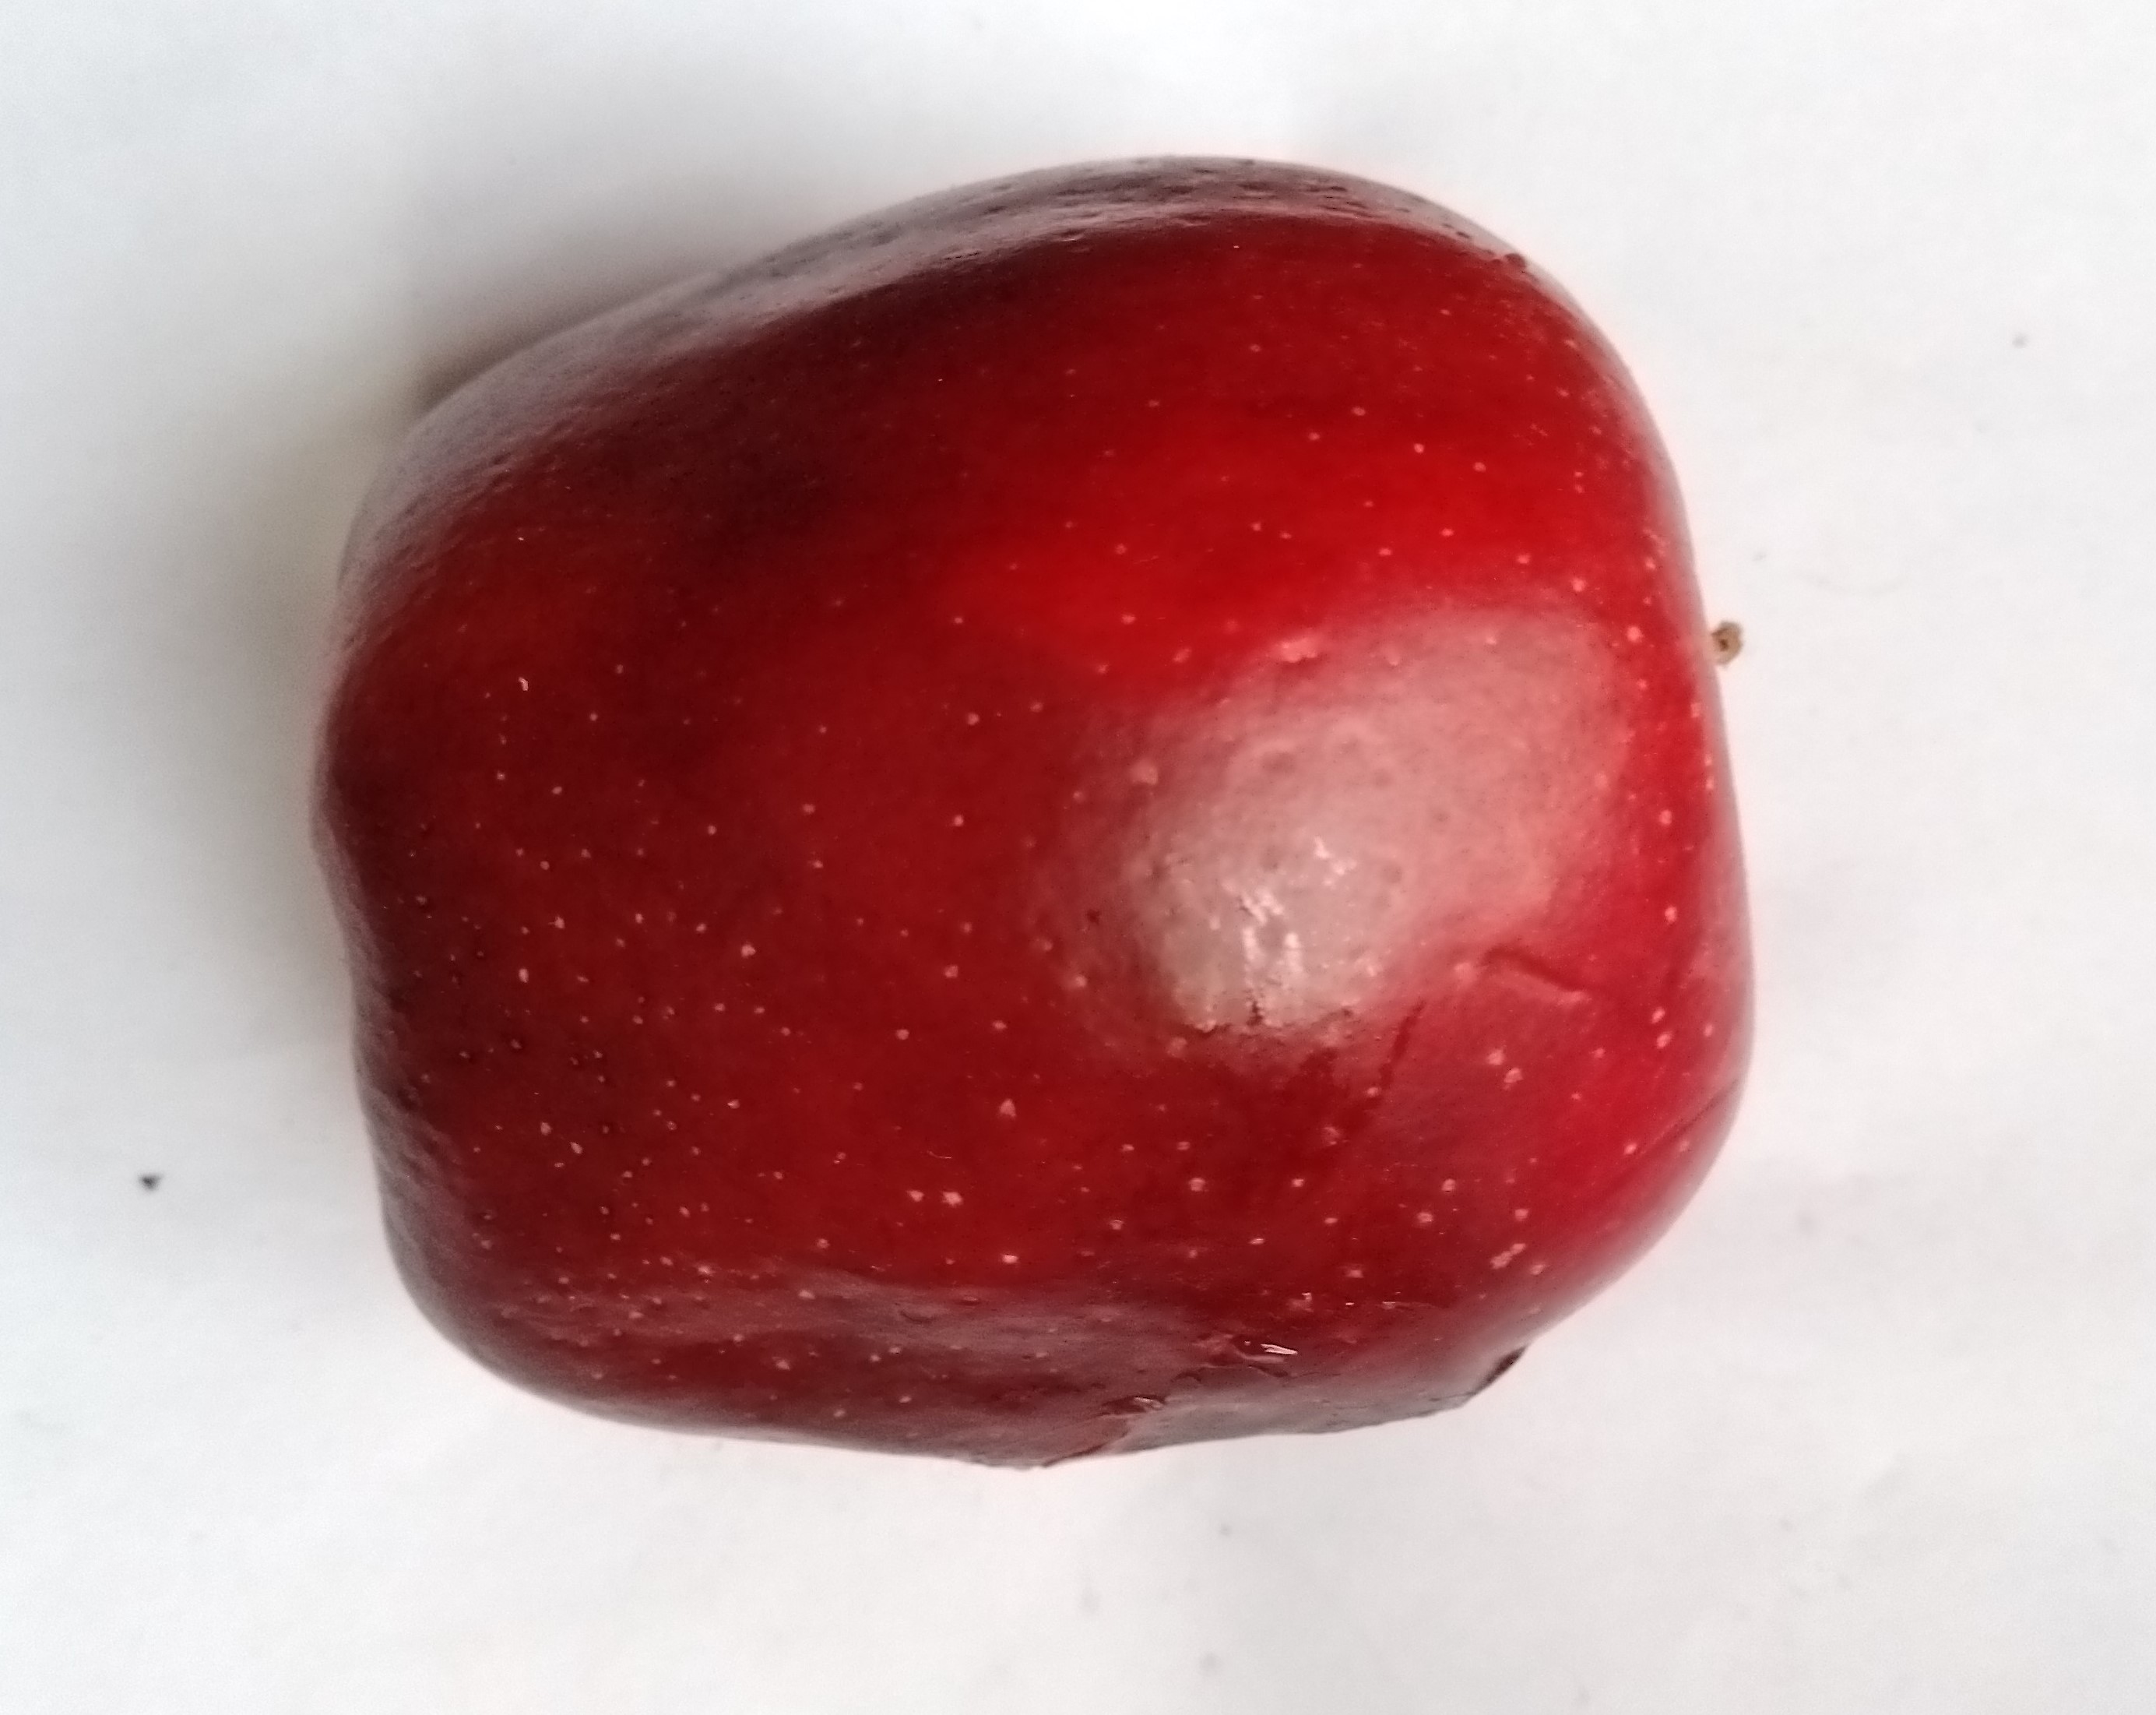
Fruit: apple
Condition: rotten